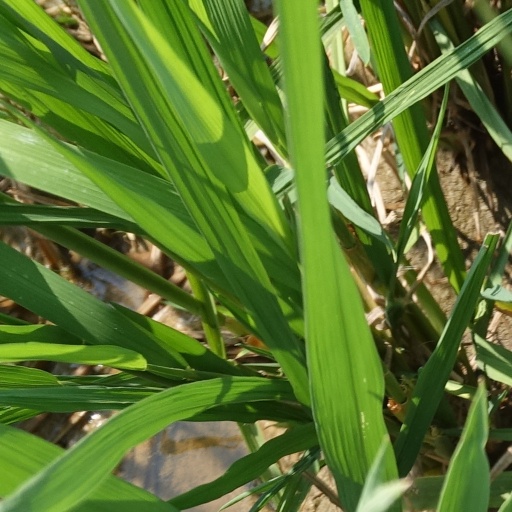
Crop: rice